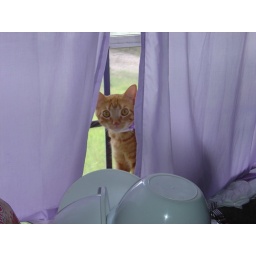
My baby boy sitting in the kitchen window again